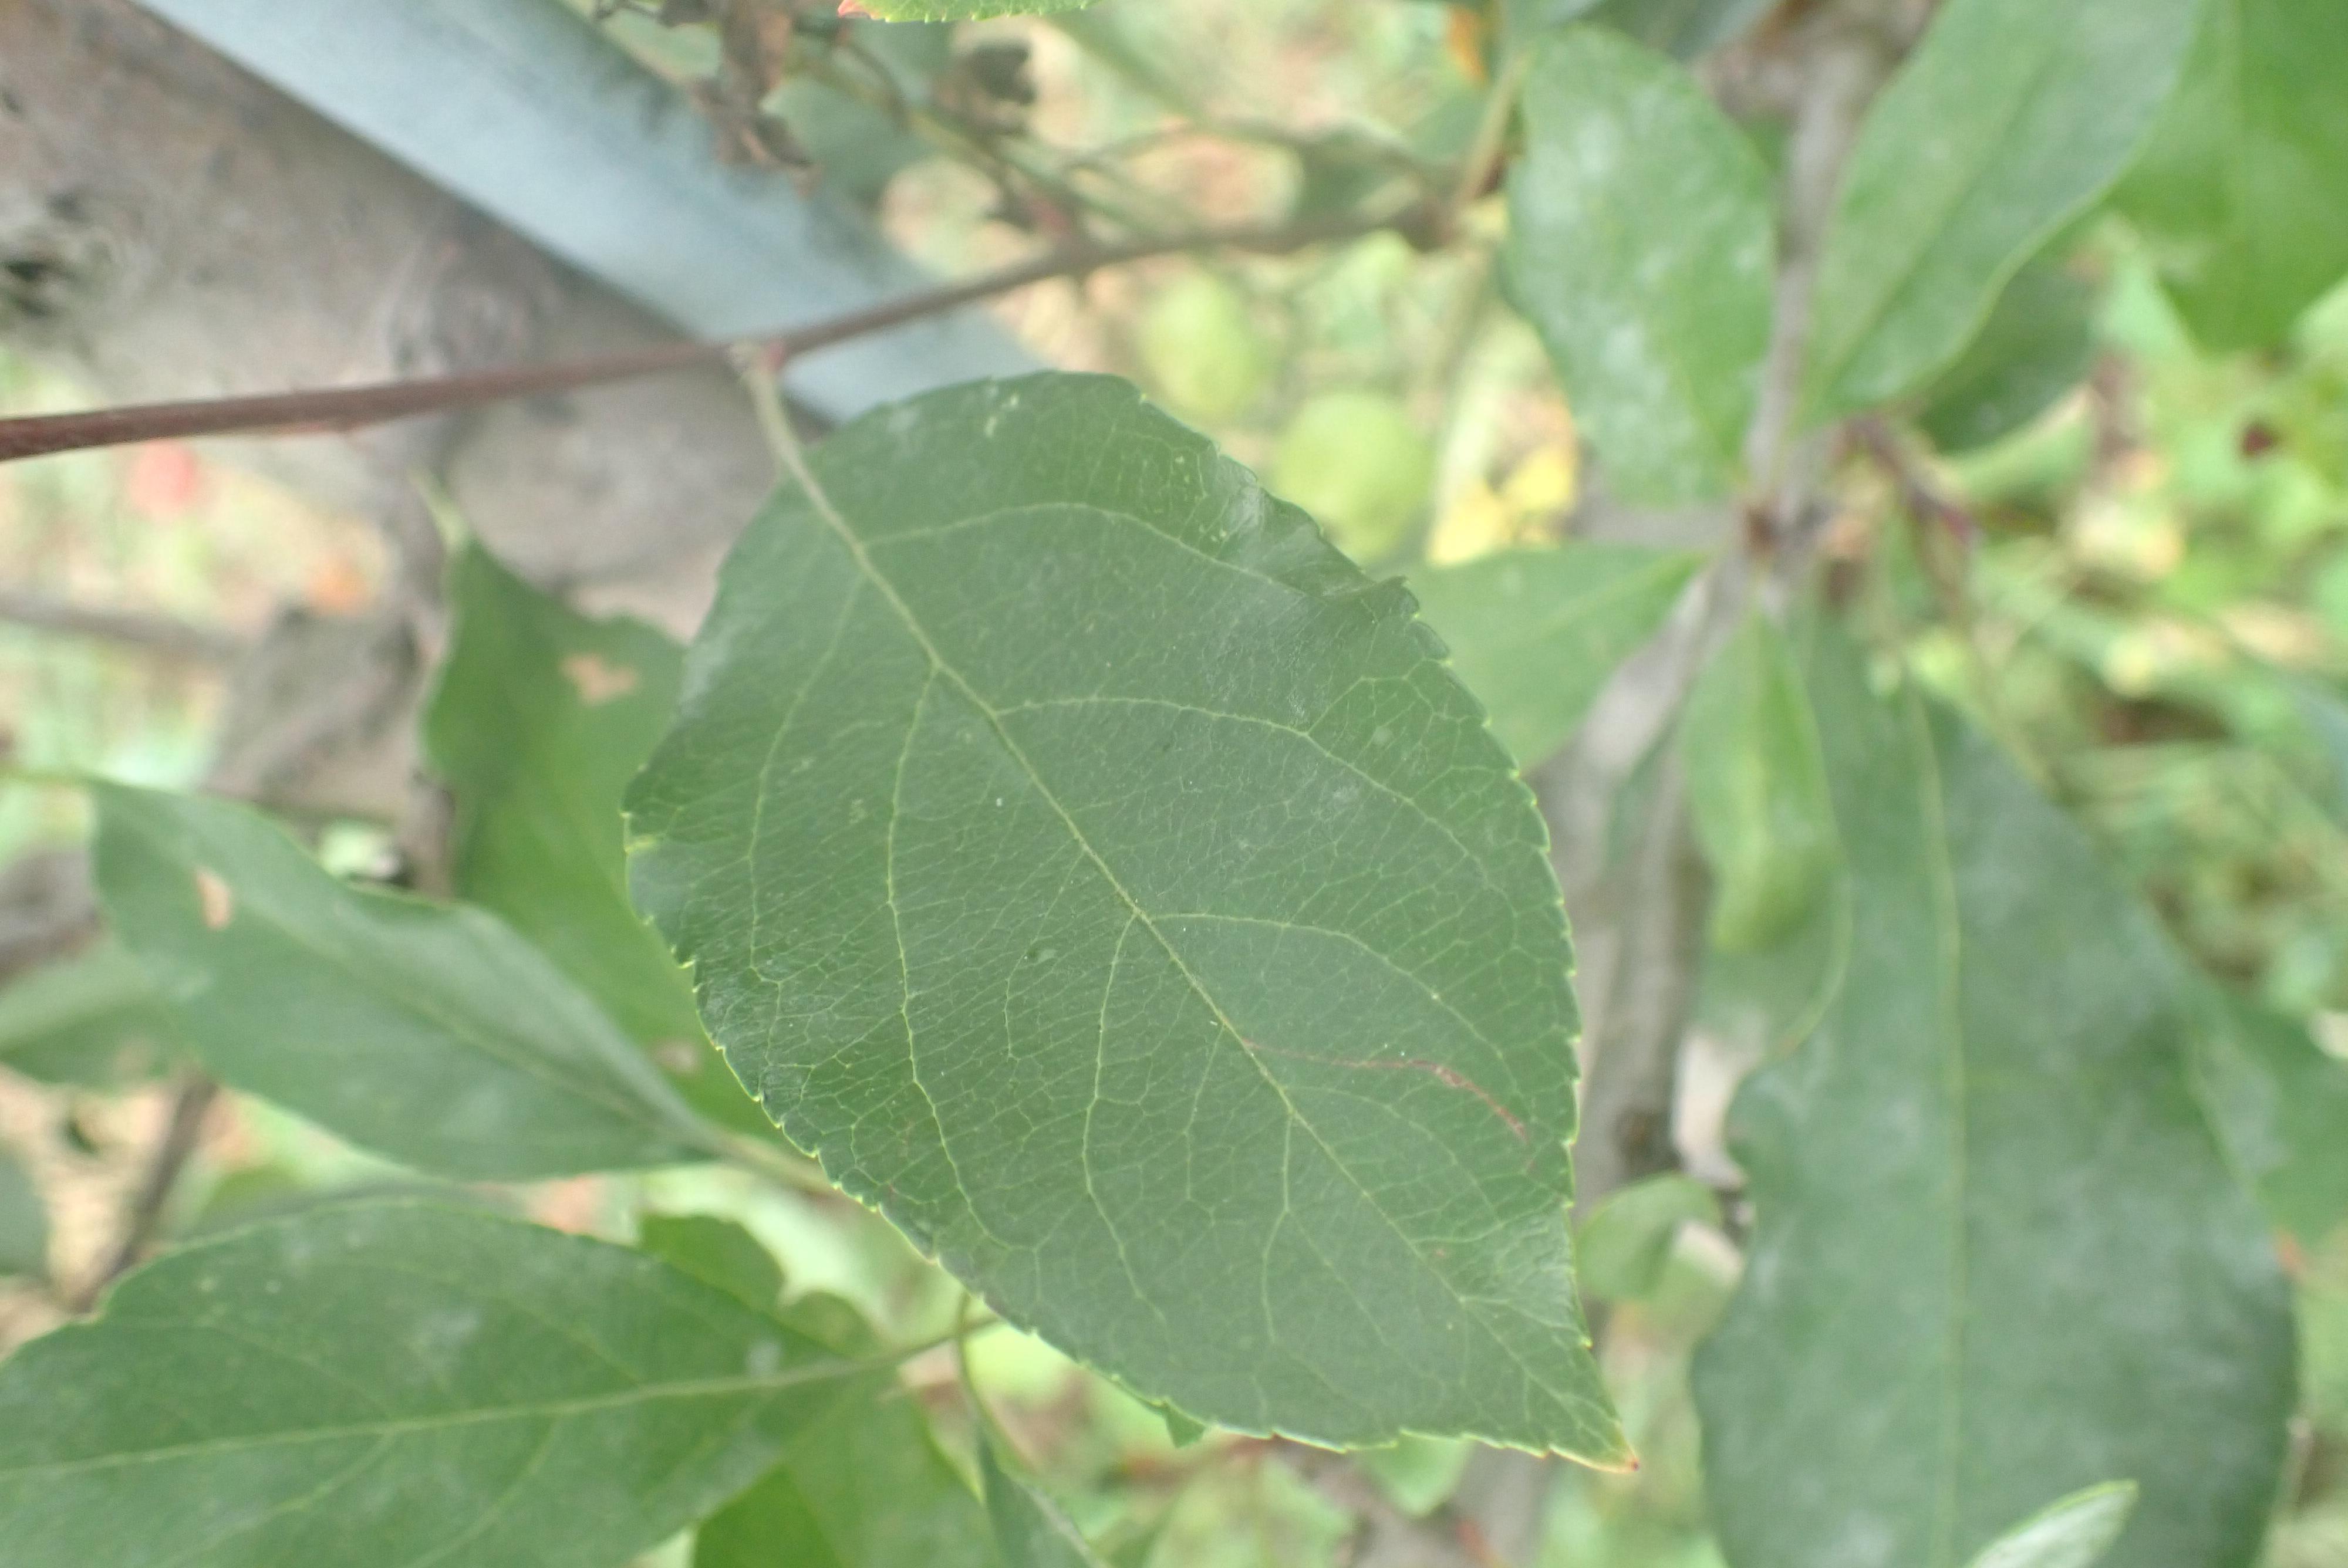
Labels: powdery_mildew